Julius S. Held Collection of Rare Books

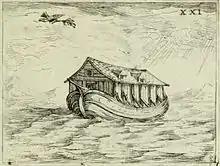
Noah's Ark with Noah's dove. From: "Vita beatæ Mariæ Vir[ginis] matris Dei, emblematib[us] delineata".

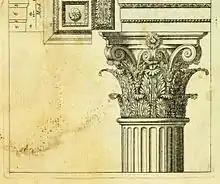
[Detail] Regola delli cinque ordini d'architettura di M. Jac. Barozzio da Vignola (1736).

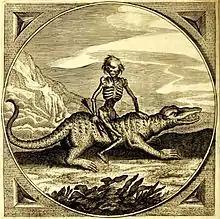
[Detail] Proteus, ofte, Minne-beelden verandert in sinne-beelden (1627).

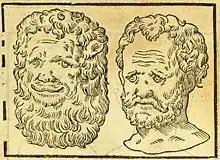
[Detail] Della fisionomia dell'huomo (1644).

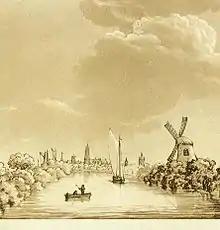
View of Delft from the direction of Rotterdam. From: "A picturesque tour through Holland, Brabant, and part of France; made in the autumn of 1789" (1790).

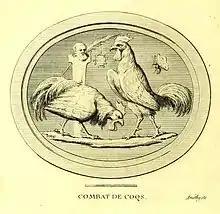
[Detail] Description des principales pierres gravées du cabinet de S. A. S. Monseigneur le duc d'Orléans, premier prince du sang (1780).

The Julius S. Held Collection of Rare Books is a research collection of 283 volumes which is held in the Library of the Clark Art Institute.